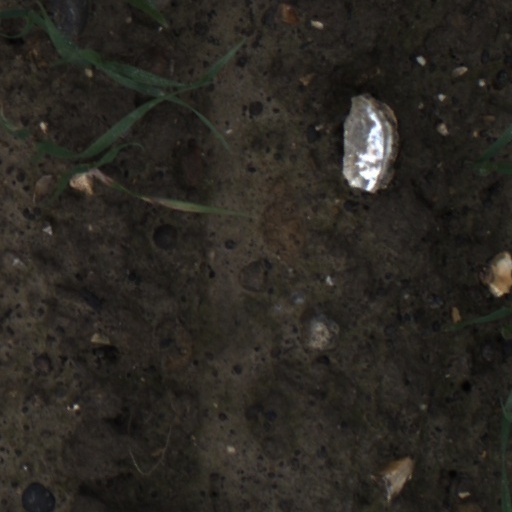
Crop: wheat